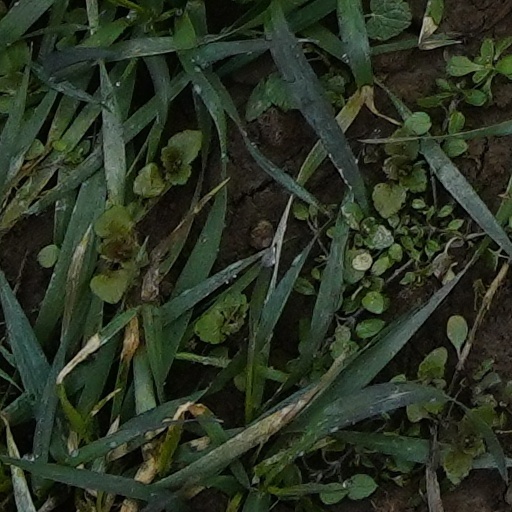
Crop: wheat